Paul Schneider (artist)

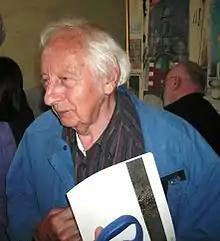
Schneider in 2012

Paul Schneider (5 May 1927 – 16 April 2021) was a German artist and sculptor. He participated in the French-German artistic project "Les Menhirs de l'Europe", primarily in Launstroff and Moselle.